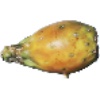
Label: cactus_fruit